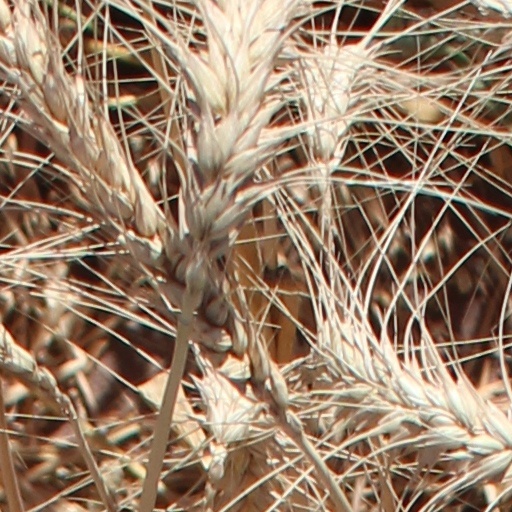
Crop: wheat